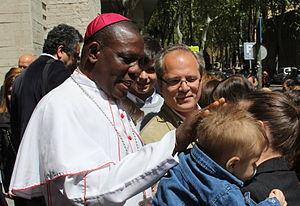
Mgr Oliver Dashne Doeme.
Oliver Doeme, né le 13 décembre 1960 à Kwanoeng, est un prélat catholique nigérian, évêque de Maiduguri depuis 2009.